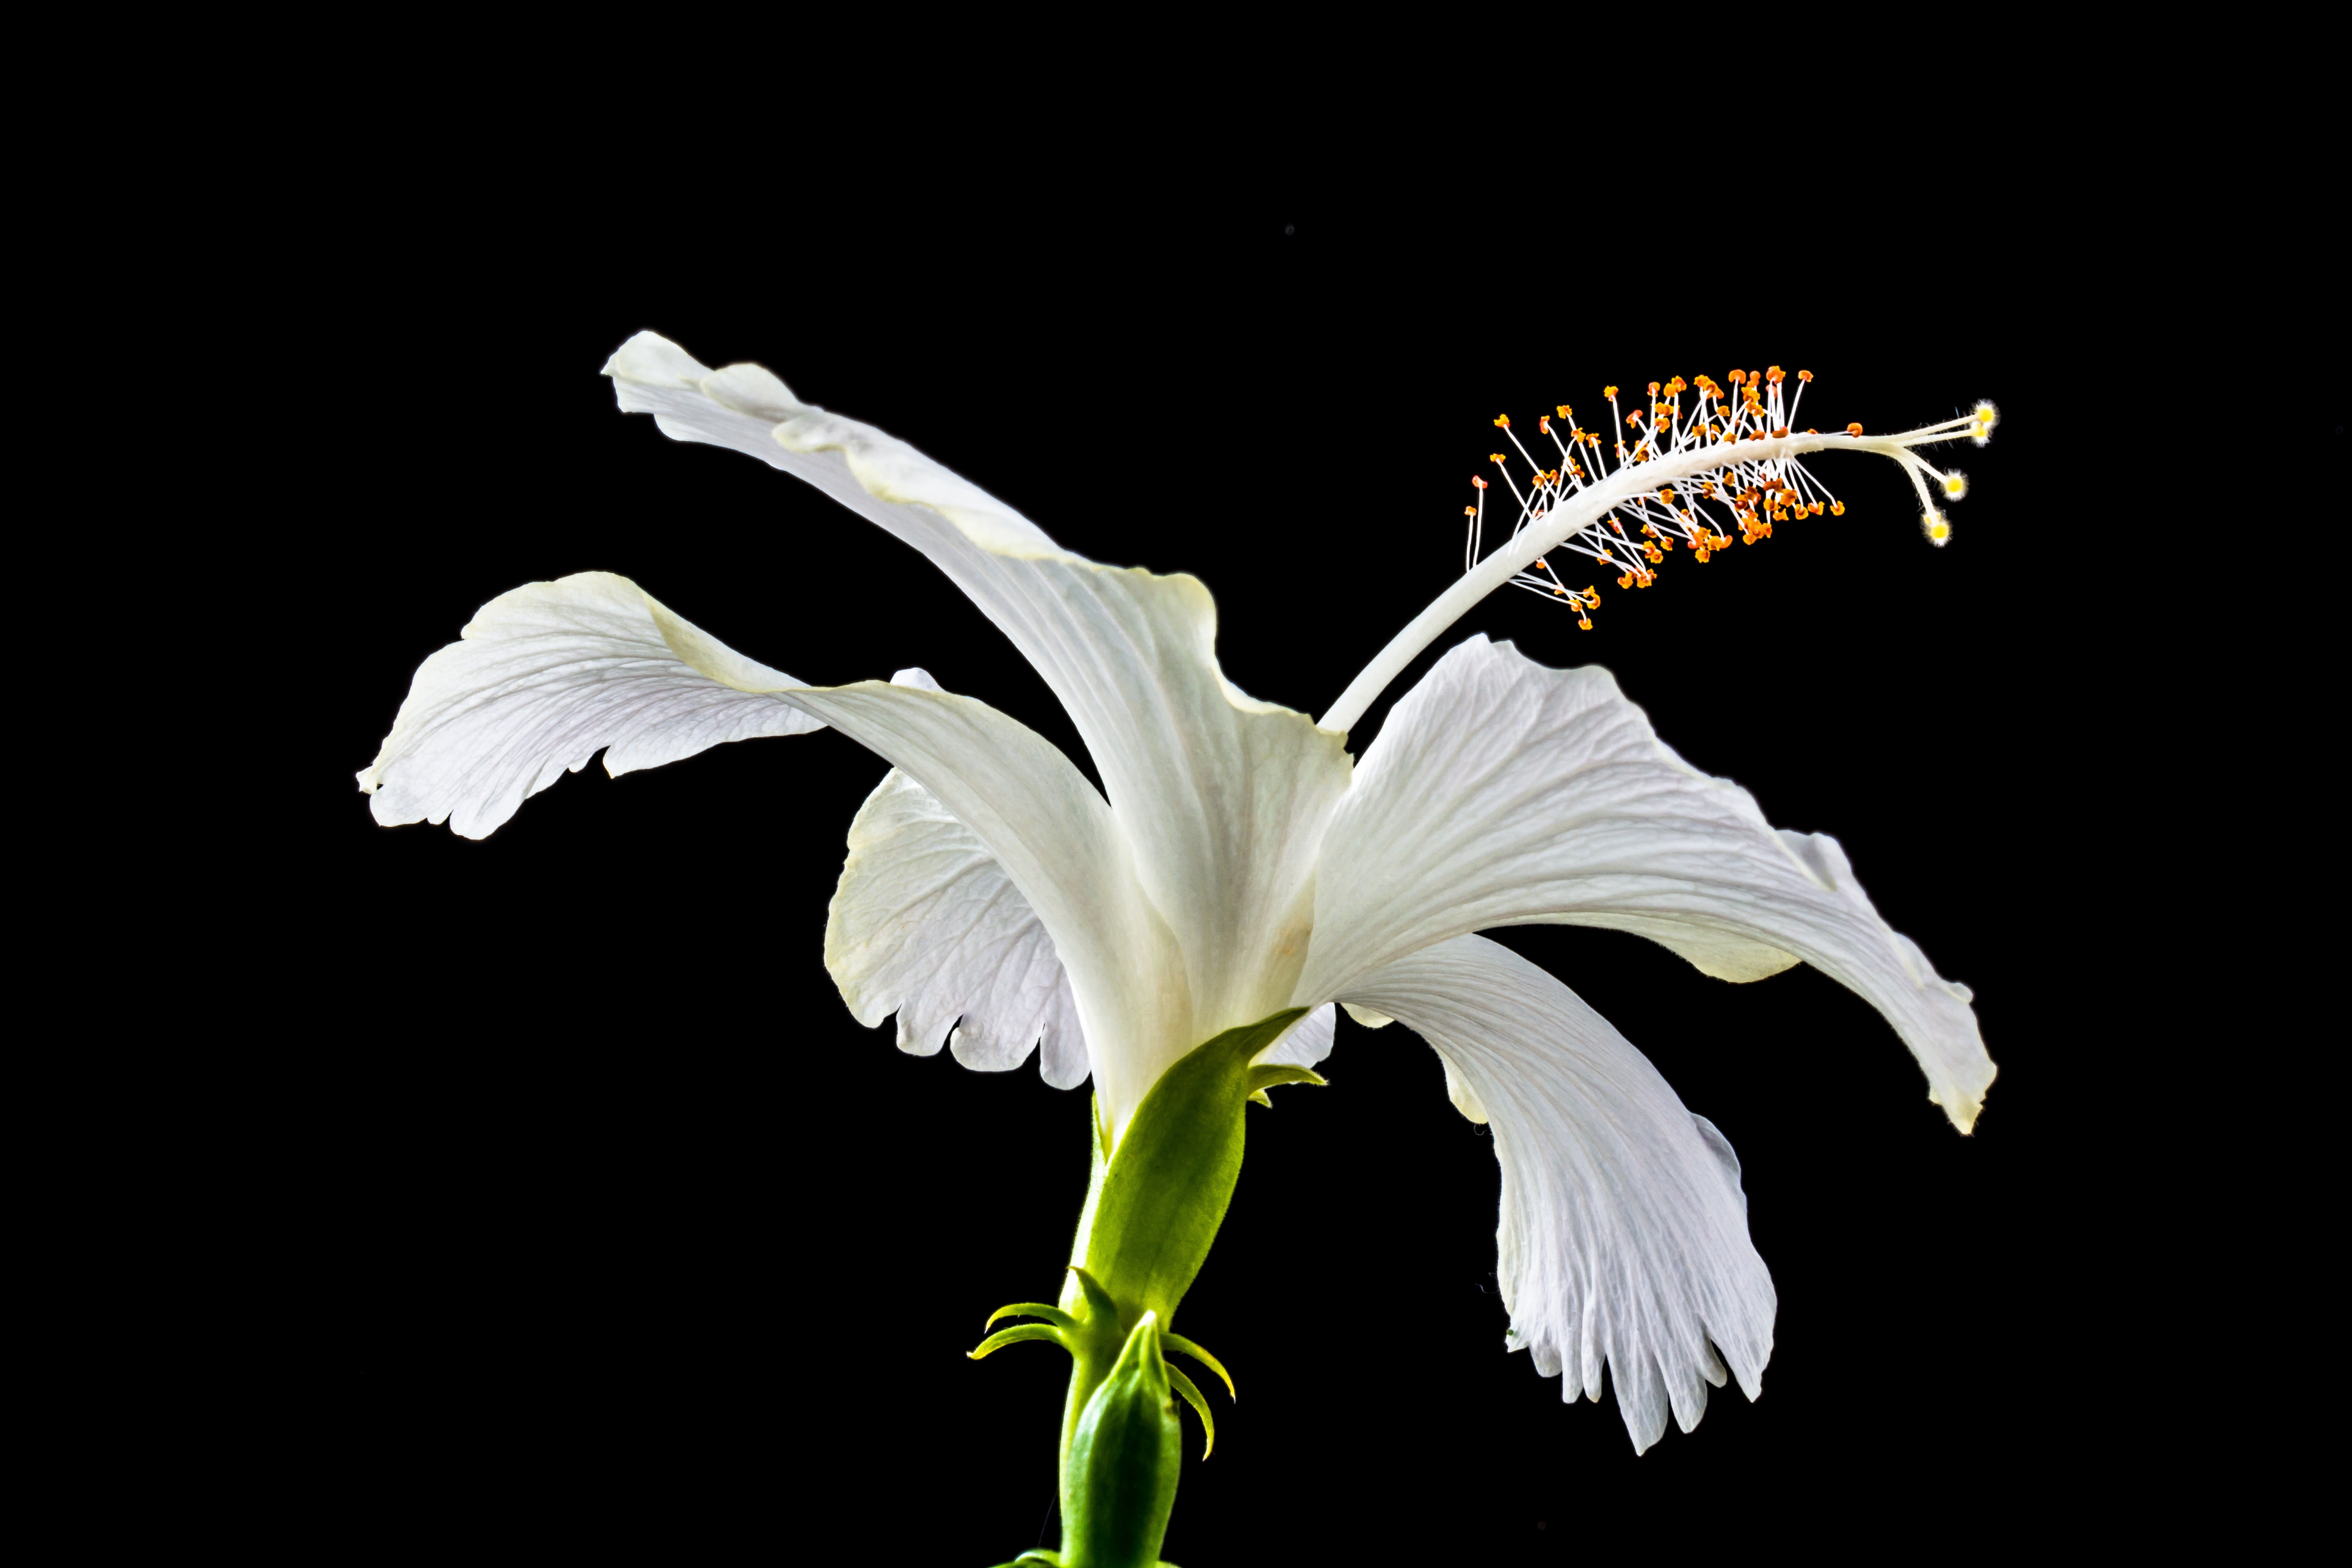
blossom, plant, white, flower, petal, bloom, flora, iris, marshmallow, hibiscus, malvaceae, flowering plant, mallow, land plant